Mediterranea University of Reggio Calabria

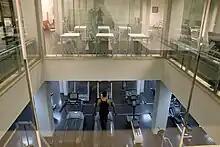
Gym

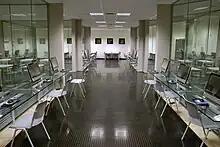
Learning Centres

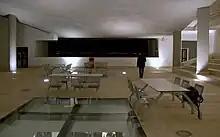
Outdoor Area

The Erasmus ("European Community Action Scheme for the Mobility of University Students") offers the opportunity to study at a European university or an internship in a country inside the EU.